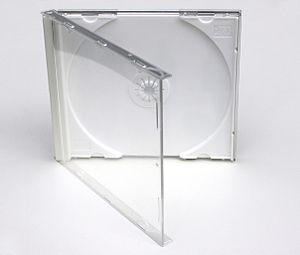
Un emballage de disque optique est l'emballage qui accompagne les CDs, DVDs et d'autres formats de médias optiques. La plupart de ces emballages sont rigides ou semi-rigides et conçus pour protéger les médias des rayures et d'autres types de dommages, ainsi que faciliter leur stockage et leur transport.